Gabriel Fourmaintraux

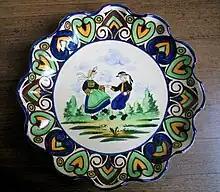

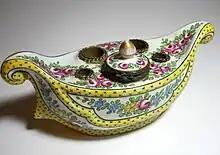
Inkwell by Fourmaintraux

Gabriel Emile Georges Alexandre Fourmaintraux, born 27 May 1886 in Desvres, was a member of a noted family of French ceramicists. His father was Emile Fourmaintraux (1857–1929) and his mother was Elisa Moison (1863–1930). He married Marguerite (known as Margo) and was the father of Gabriel Fourmaintraux (known as Gaby,1921-1941), ceramicist Claude Fourmaintraux and Françoise Fourmaintraux (1926–2021). He studied ceramics at the Graduate School of Ceramics in Sèvres and graduated "Major" in his class. He was active from 1905 until he retired in 1982.